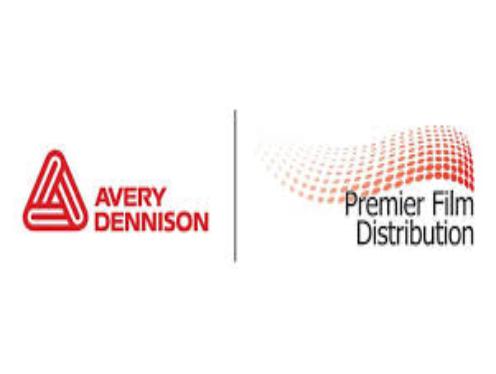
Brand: avery dennison-2
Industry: Others